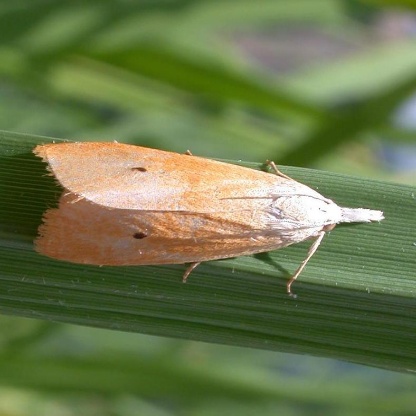
Nhãn: Sâu đục thân (Rice yellow stem borer)